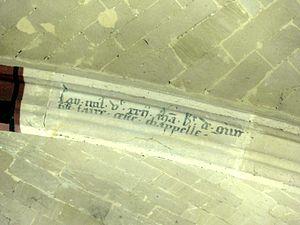
Croisillon sud, inscription sur une ogive.
L'église Saint-Nicolas est une église catholique paroissiale située à Guiry-en-Vexin, en France. Elle aurait été élevée sur les fondations d'une précédente église du XIIIᵉ siècle. Son plan est en forme de croix, sans bas-côtés. Le clocher domine la façade et occupe une partie de la première travée de la nef. C'est le contraire d'un chef-d'œuvre. Avec le portail occidental et les deux premières travées de la nef, il date d'autour de 1557, et affiche le style de la Renaissance. Le reste du vaisseau central et le croisillon sud datent de la première moitié du XVIᵉ siècle, et sont de style gothique flamboyant. On y trouve les fenêtres aux réseaux les plus élaborés du Vexin français. Le croisillon nord est la partie plus ancienne de l'église. Il remonte au XIVᵉ siècle et ses fenêtres sont de style rayonnant tardif, mais la voûte est également flamboyante, et subdivisée en trois fois trois voûtains. Ceci vient du plan particulier du transept, qui comporte des piliers libres au nord et au sud de la croisée, et deux voûtes pour la croisée et le croisillon sud. Cette spécificité fait en grande partie l'intérêt de l'église, qui a été classée monument historique par arrêté du 25 août 1942.